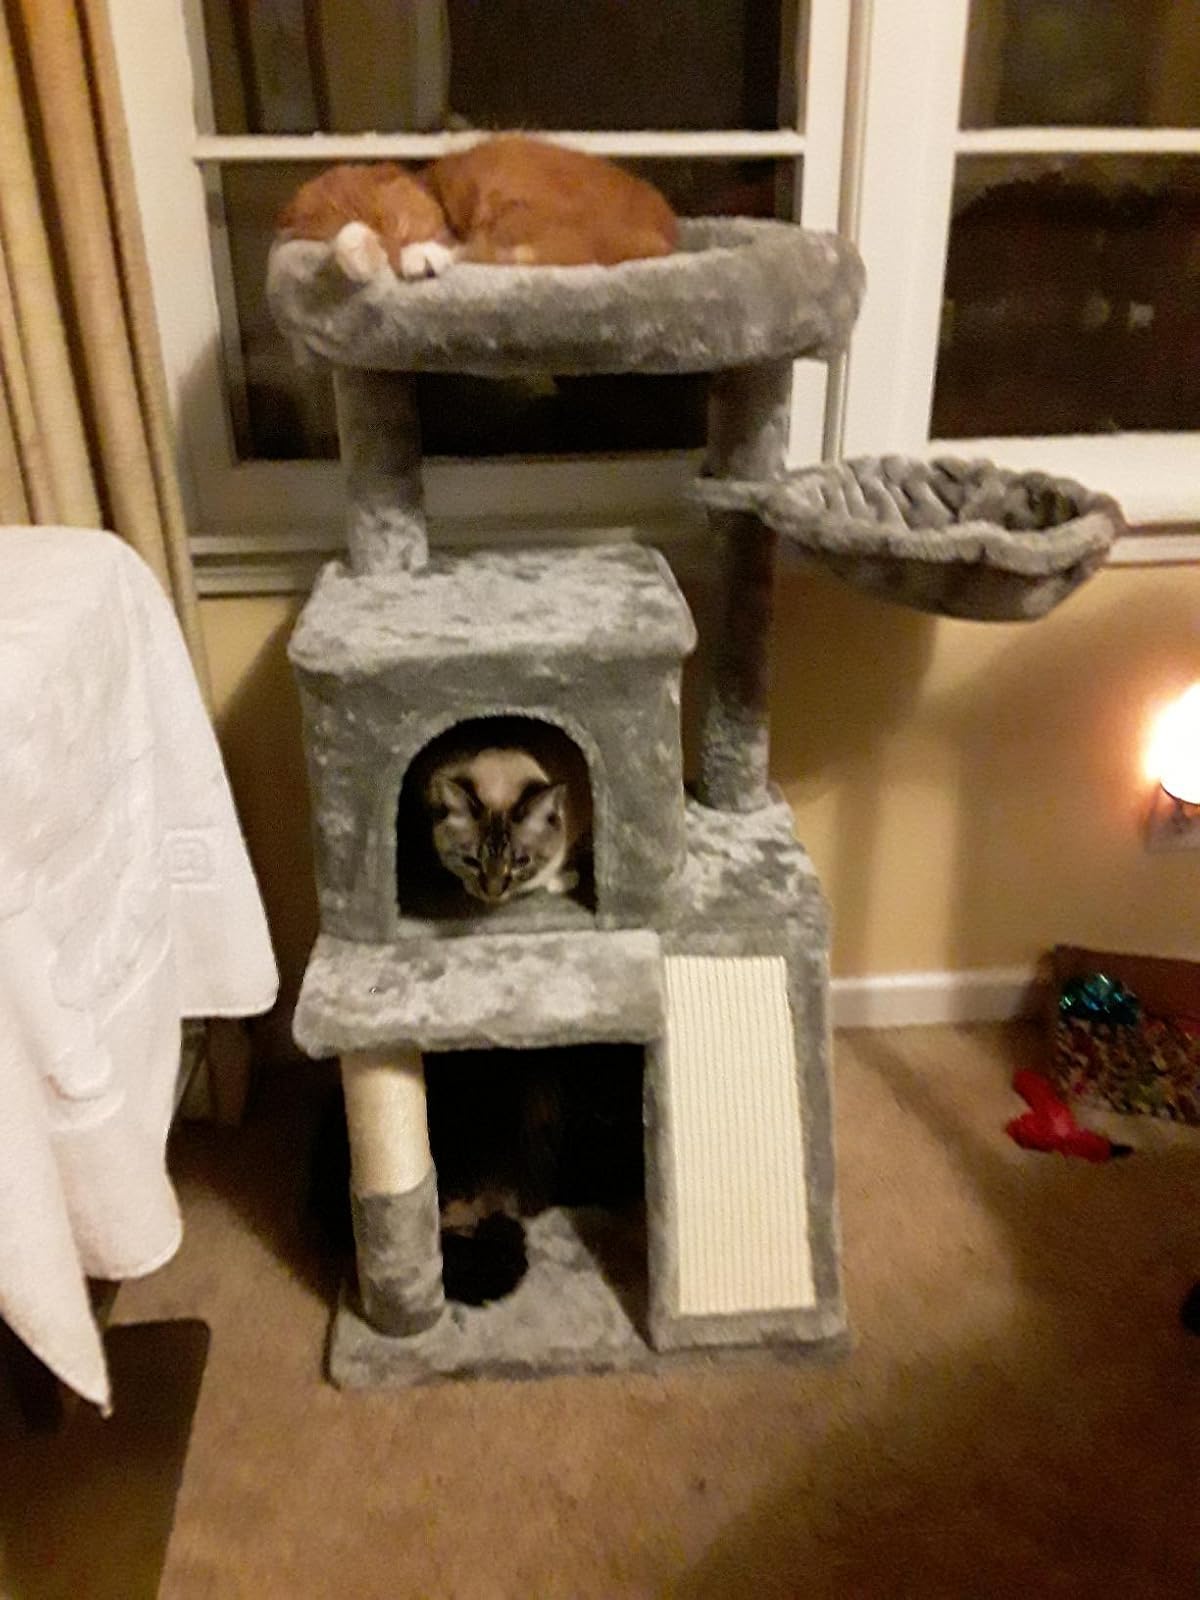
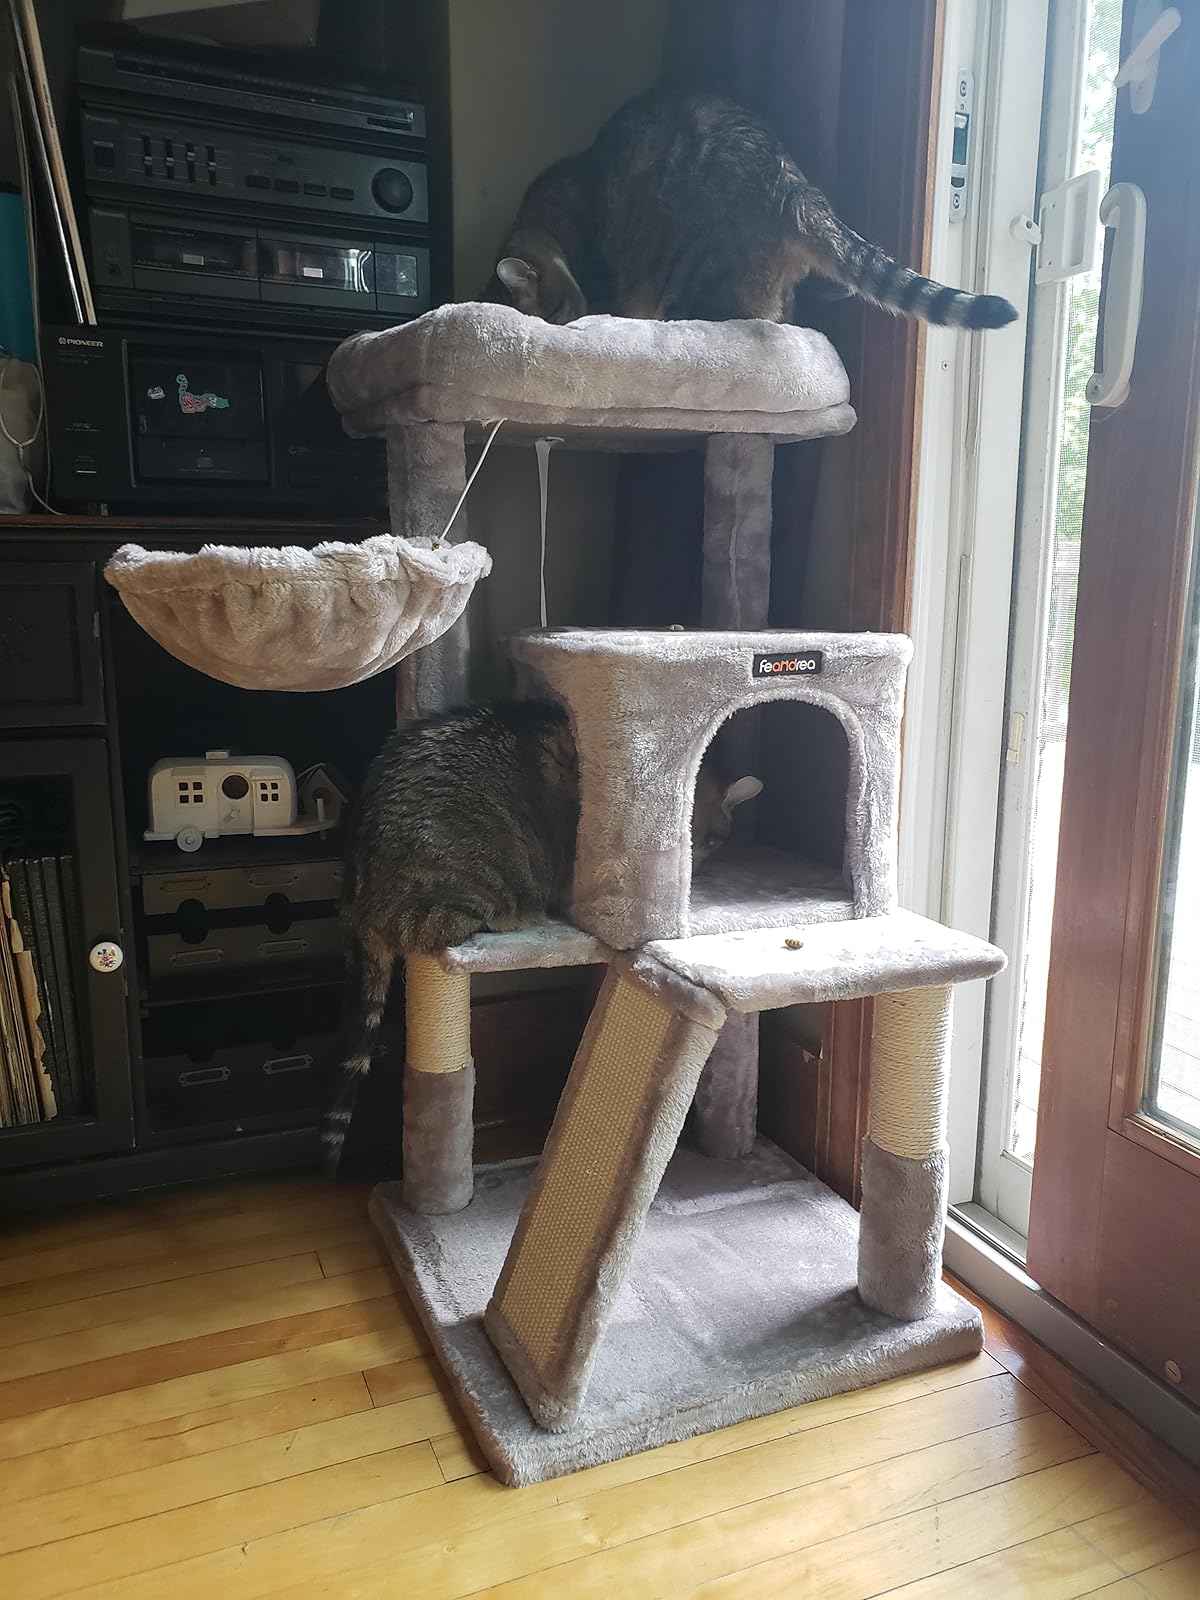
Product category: items_cat tree
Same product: yes